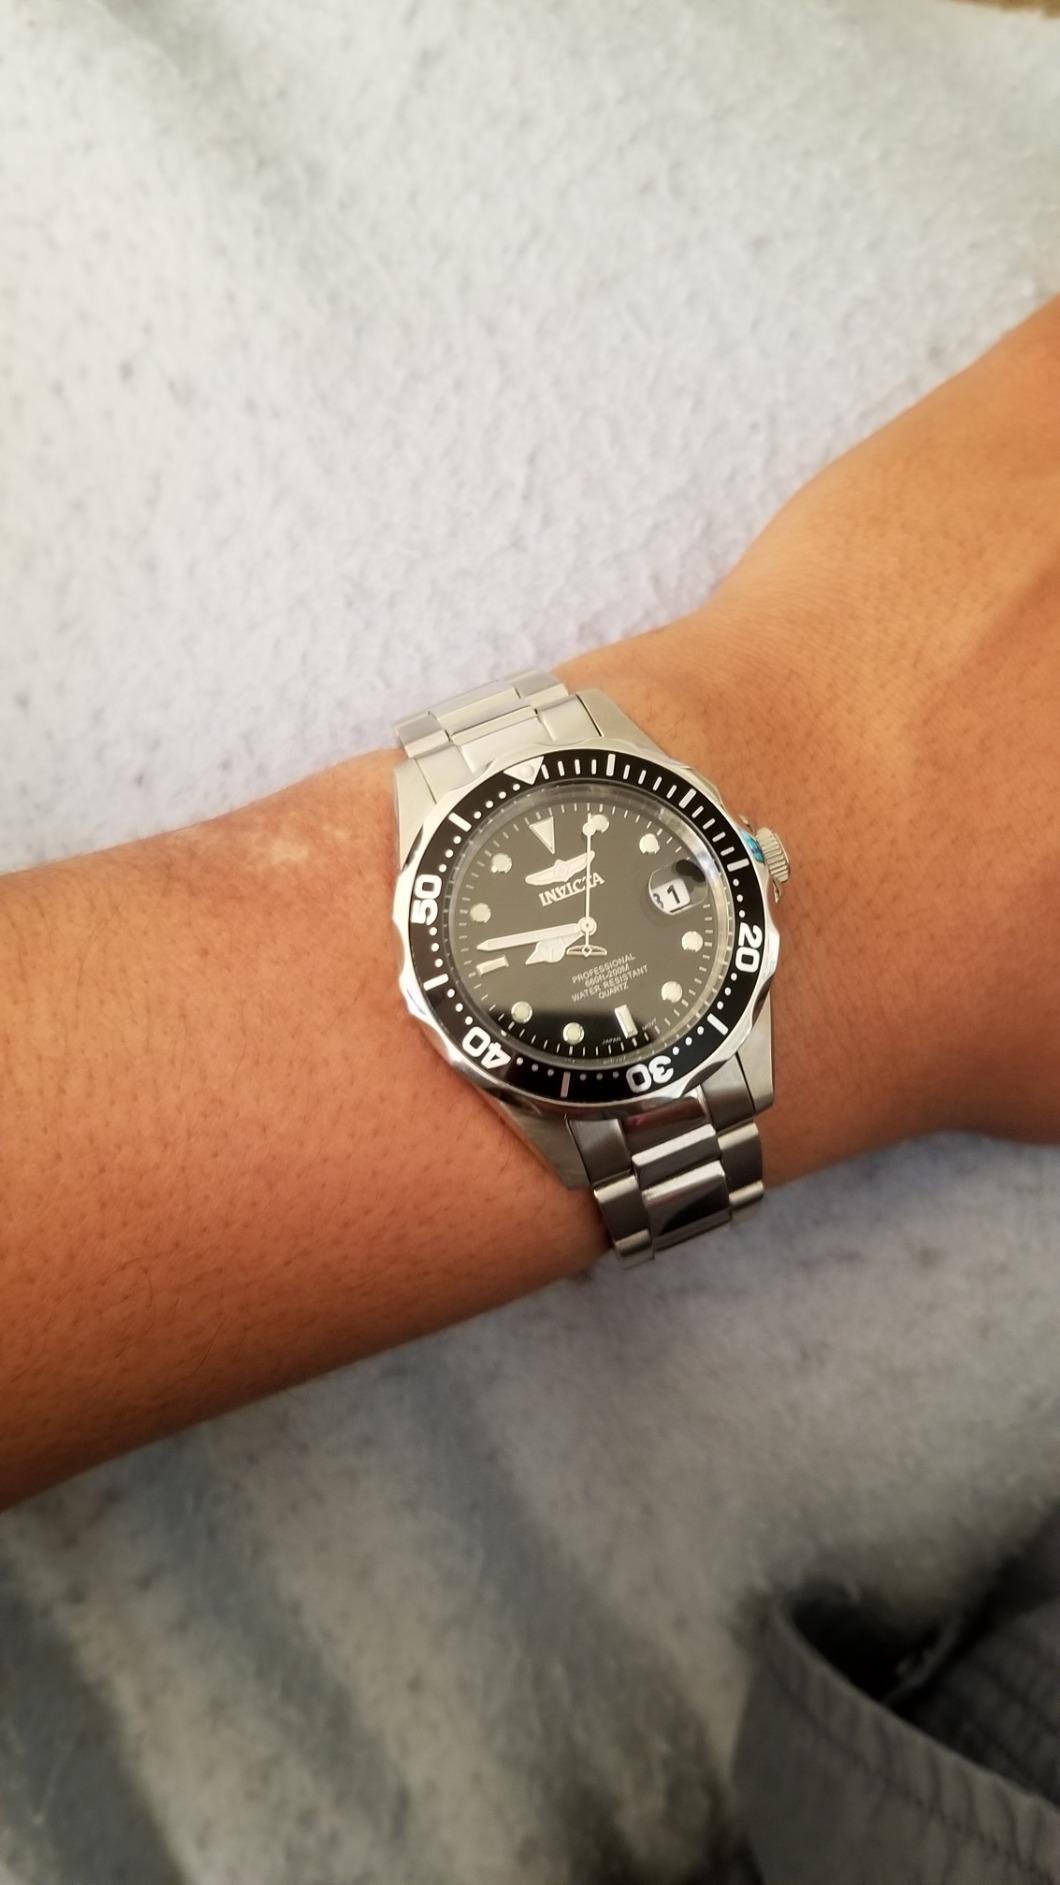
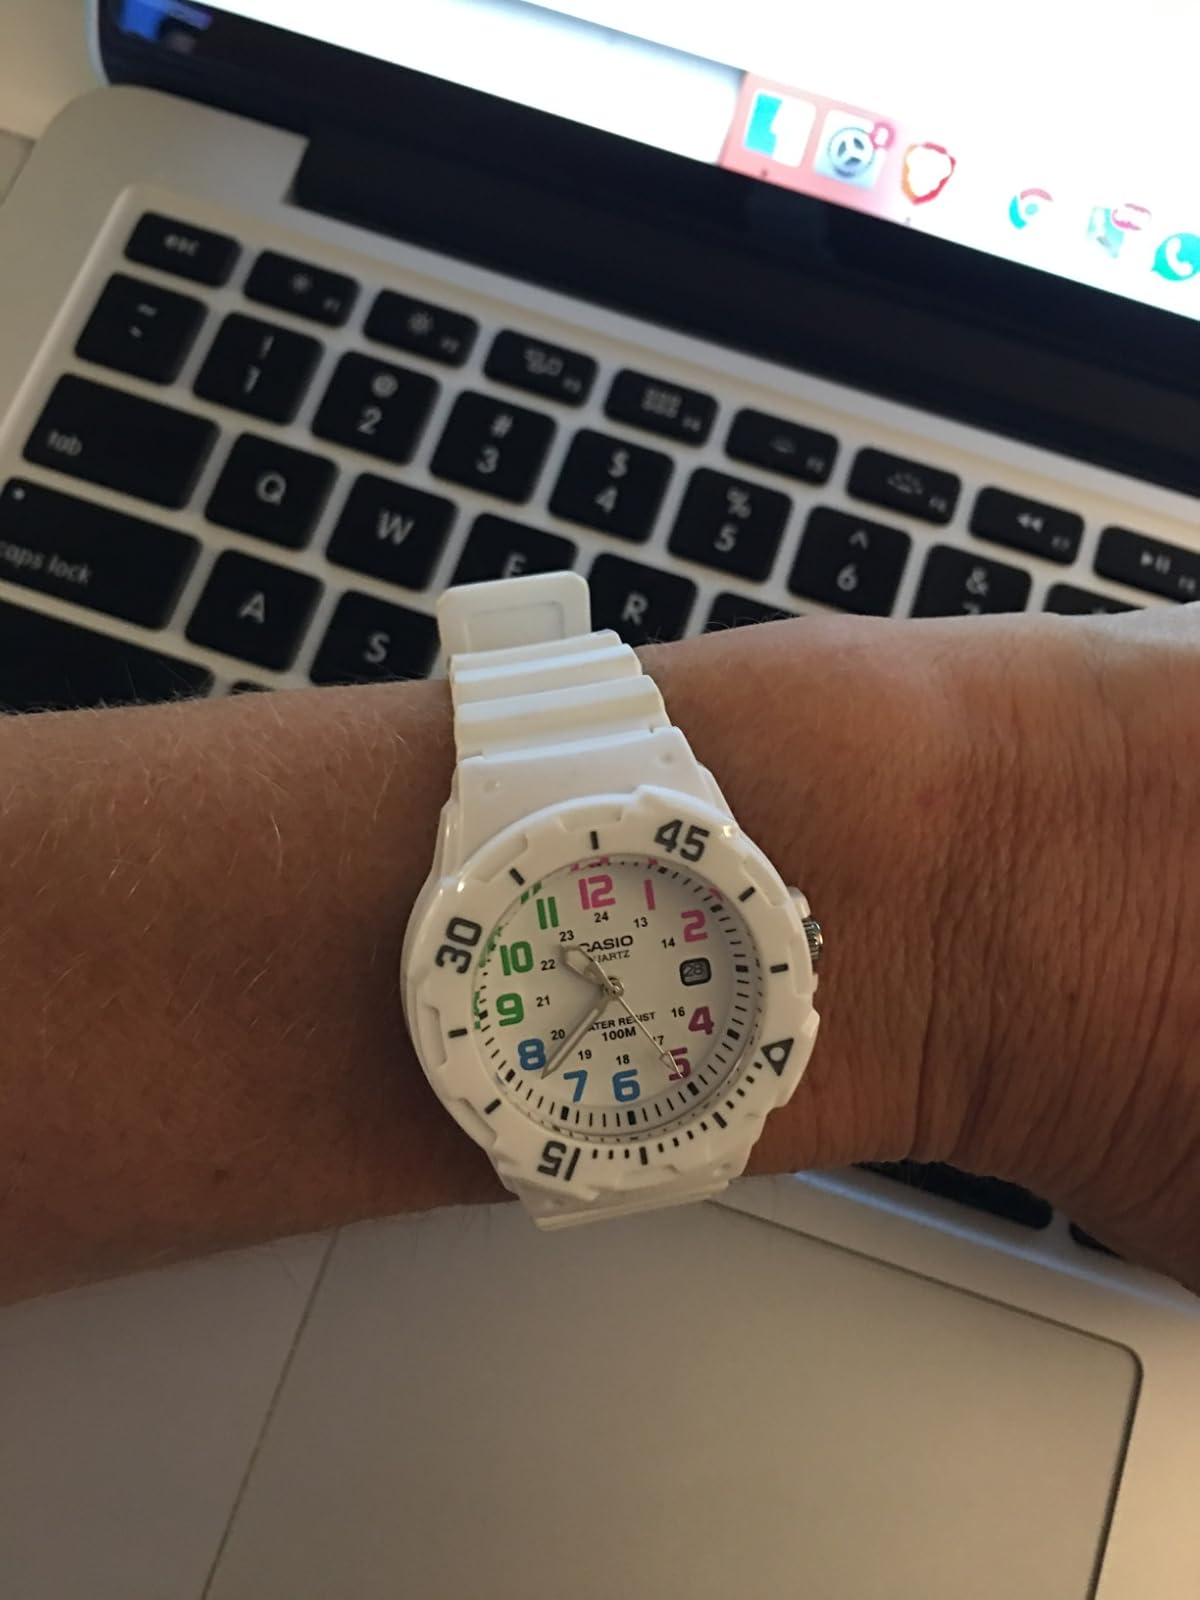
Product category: accessories_watch
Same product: no